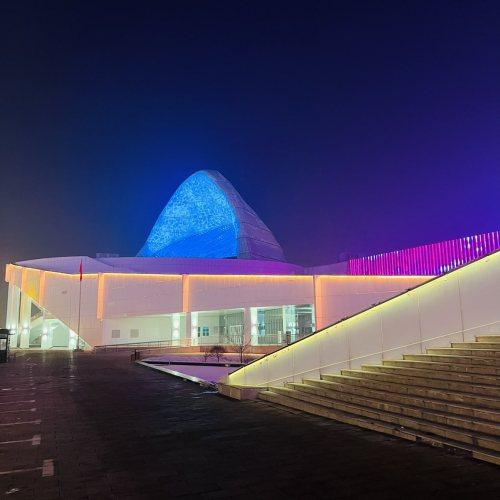
地标名称：乌鲁木齐市经济技术开发区文体中心
所在城市：乌鲁木齐市·沙依巴克区